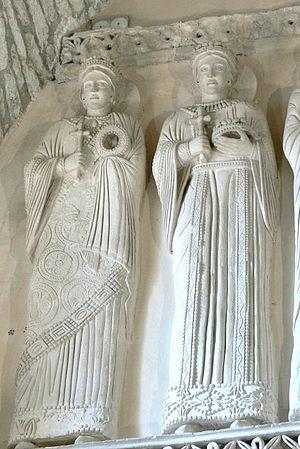
Les Lombards sont un ancien peuple germanique, qui, selon sa propre tradition orale rapportée par leur historien Paul Diacre, à la fin du VIIIᵉ siècle, serait originaire de Scandinavie méridionale.
L'art lombard réunit les manifestations artistiques réalisées en Italie pendant le règne des Lombards. Ceux-ci, arrivés en Italie en l'an 568 et défaits en l'an 774 ont demeuré en Italie méridionale jusqu'à la fin du Xᵉ et au XIᵉ siècle.